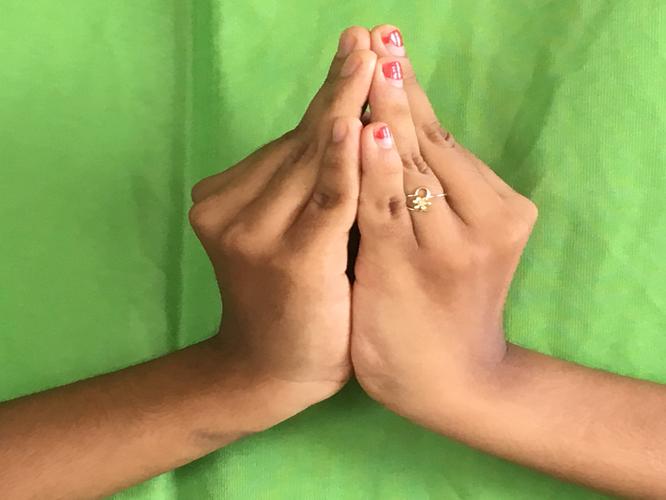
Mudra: Kapotham
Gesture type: double_hand